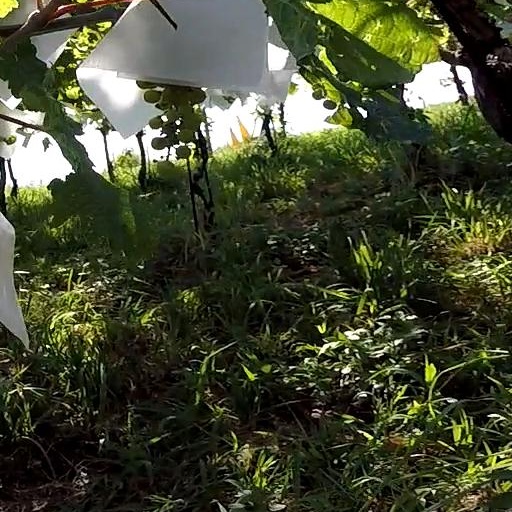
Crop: grape